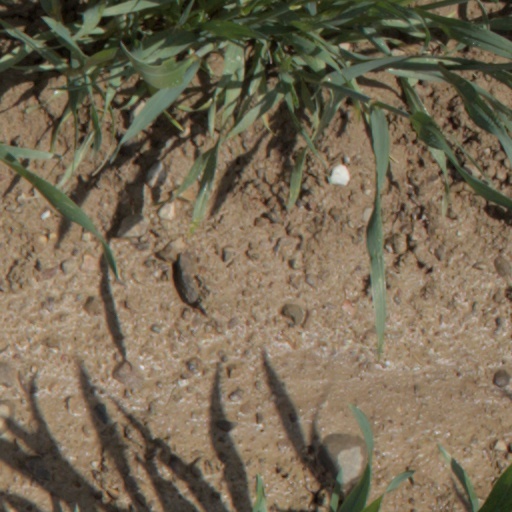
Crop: wheat